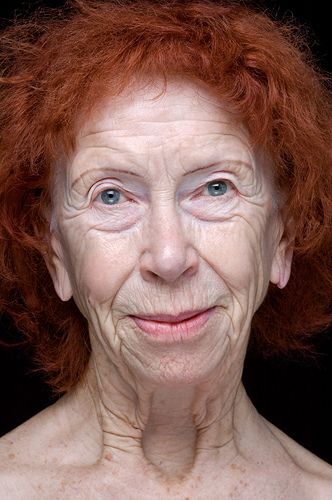
Gender: women